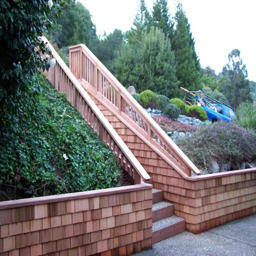
retaining ideas ... are on the outside of the posts , below .